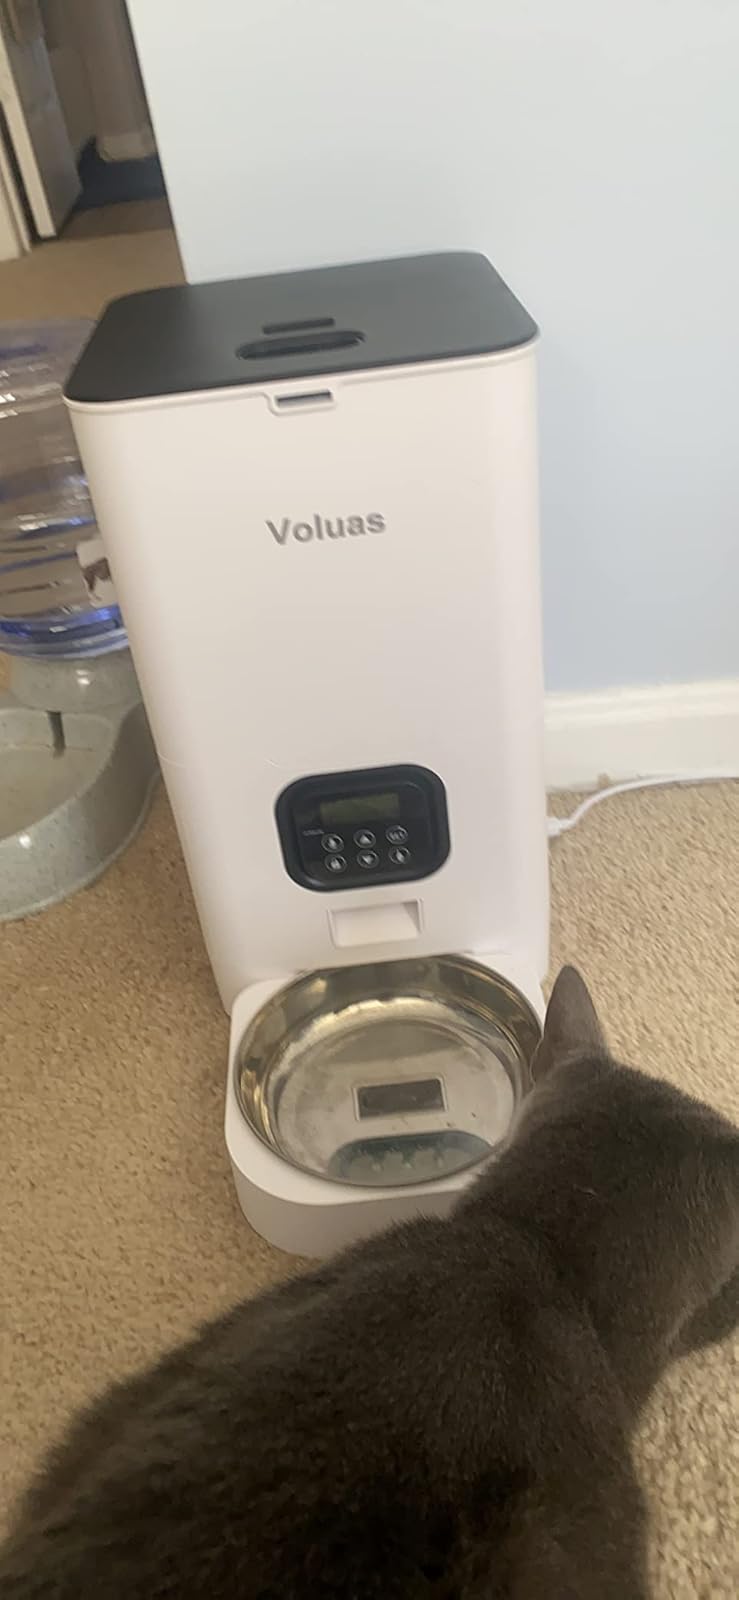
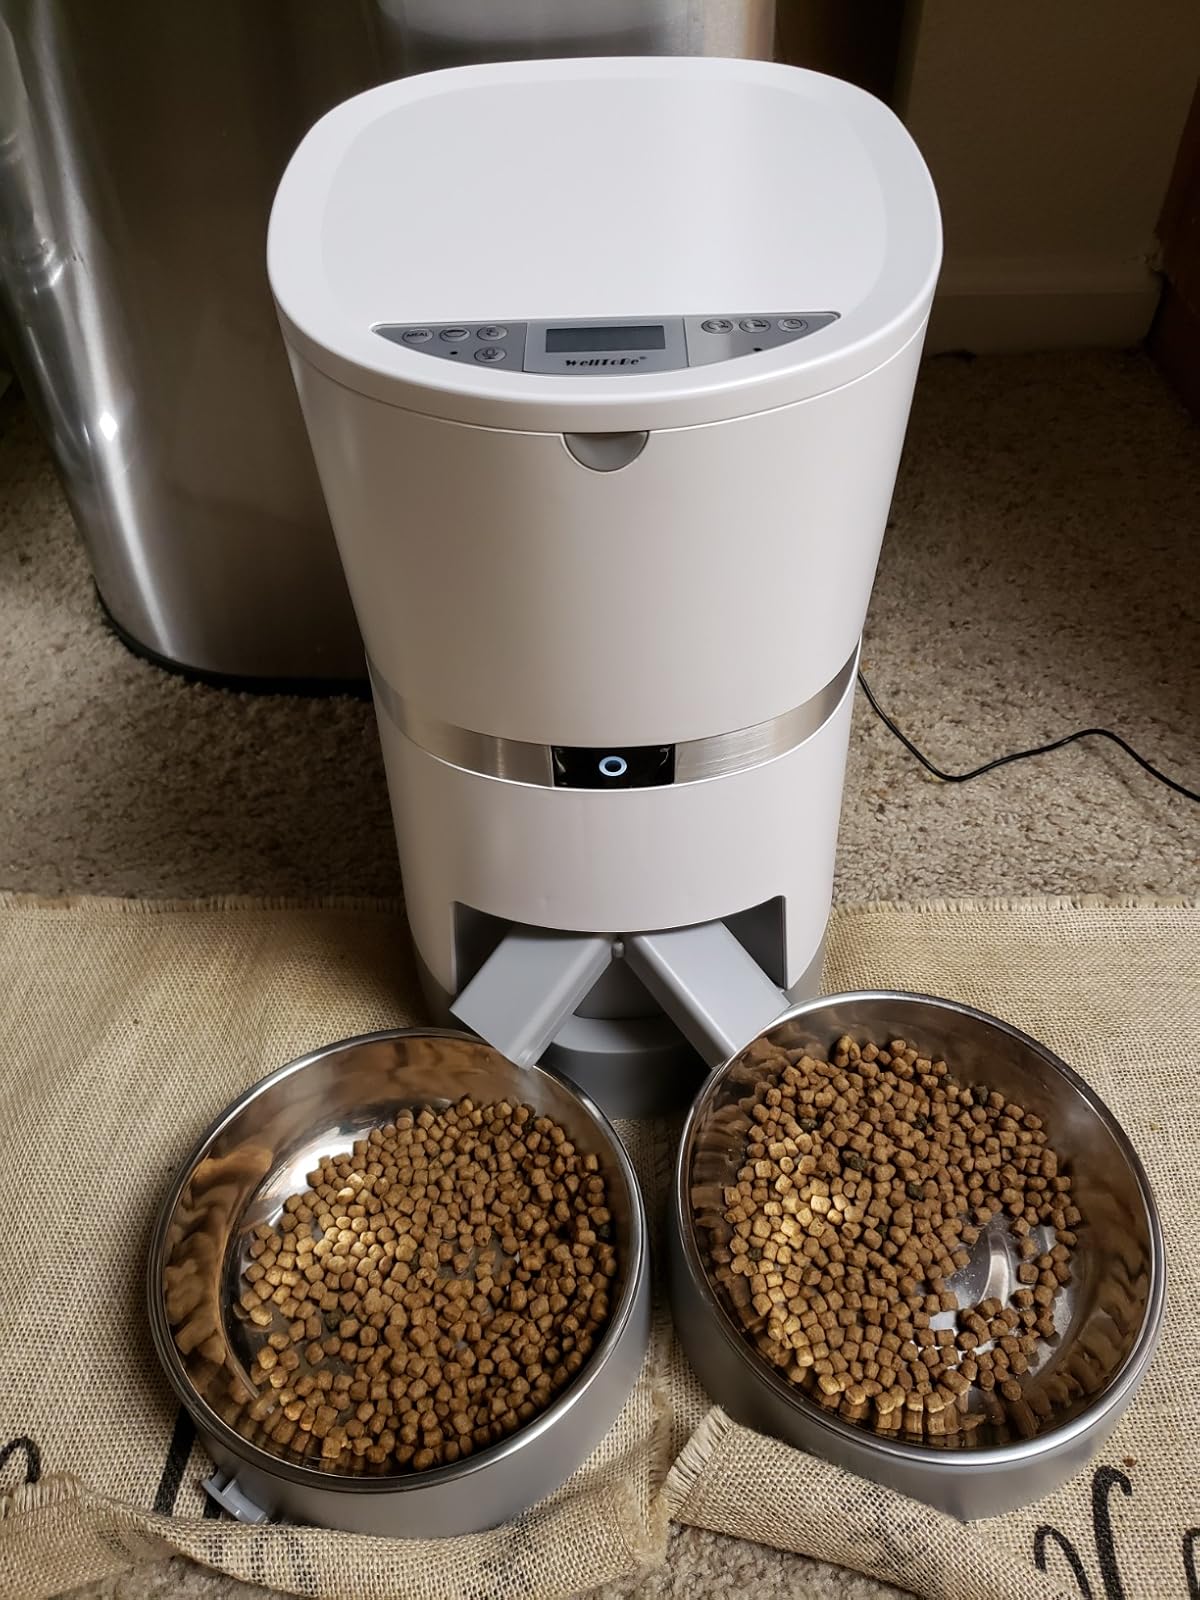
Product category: items_feeder
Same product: no